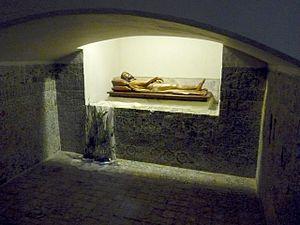
Le couvent de la Résurrection ou Couvent du Saint-Sépulcre est un couvent de Saragosse en Espagne appartenant aux chanoinesses régulières du Saint-Sépulcre datant du XIVᵉ siècle.